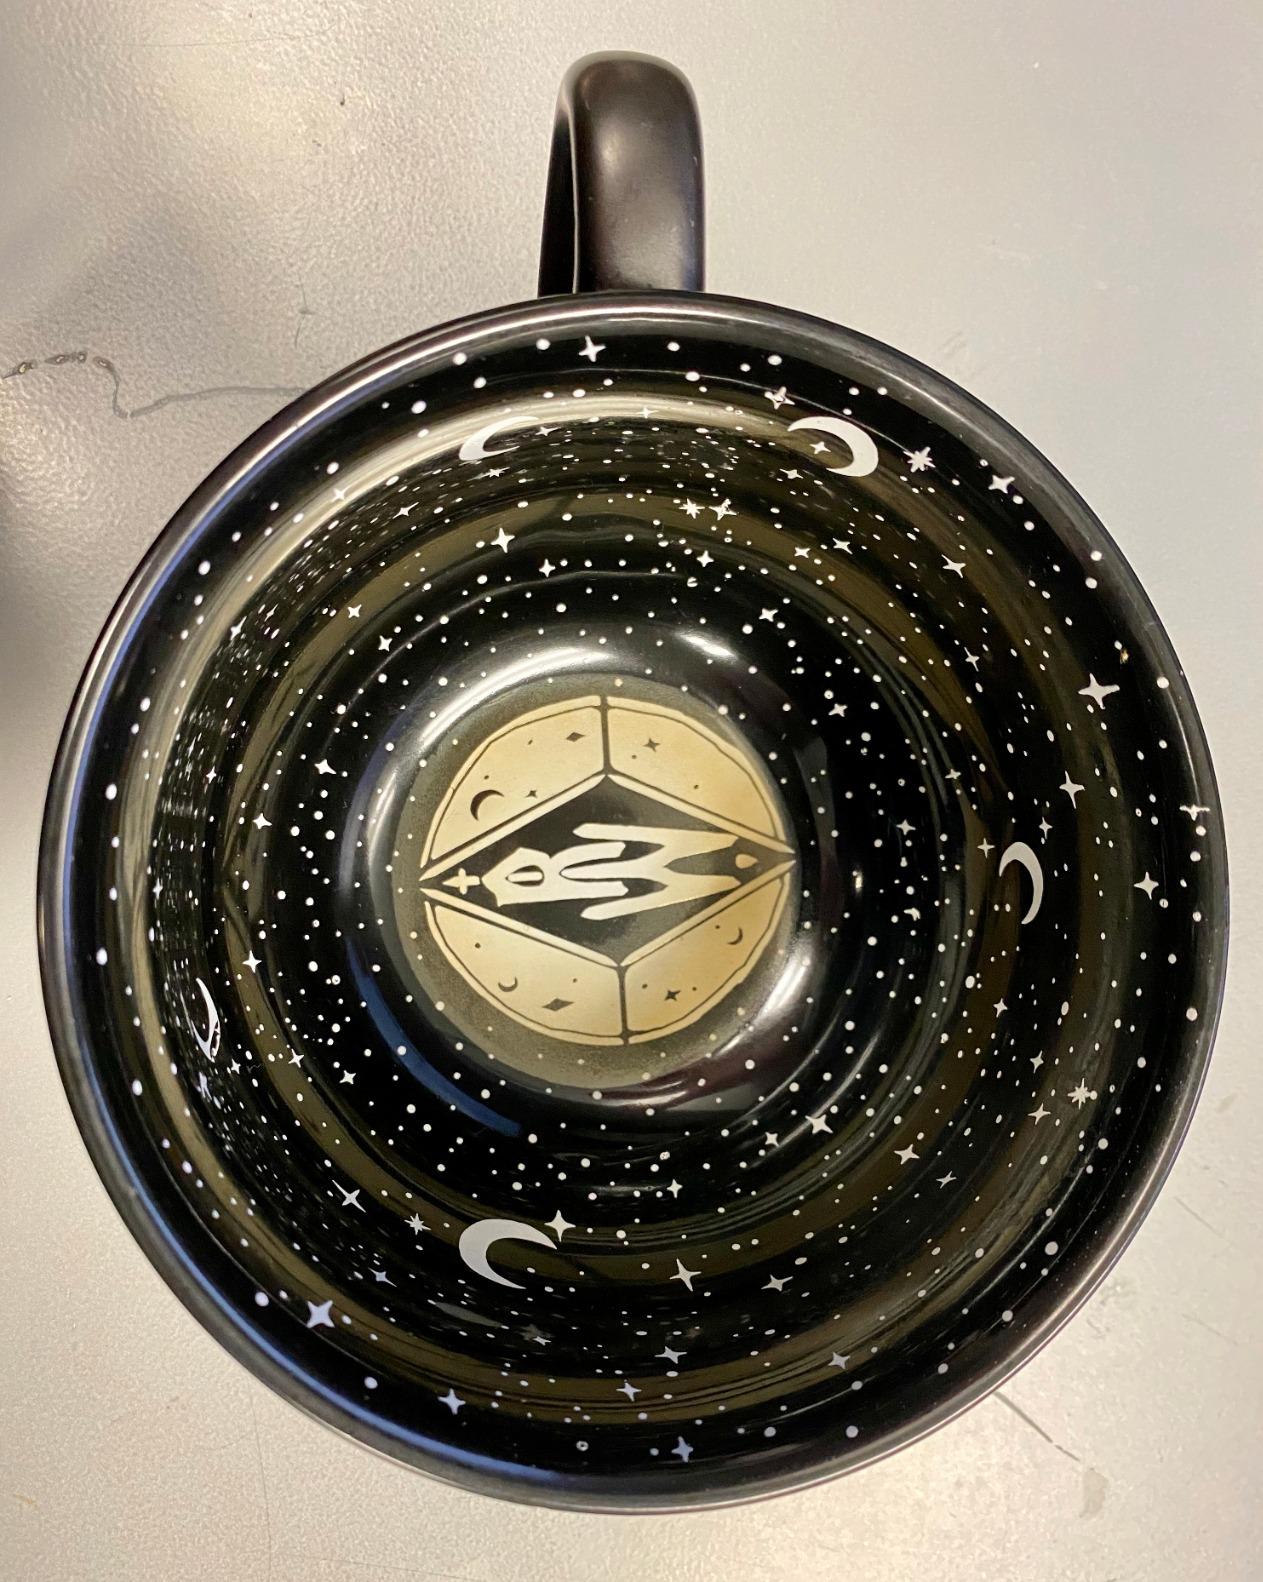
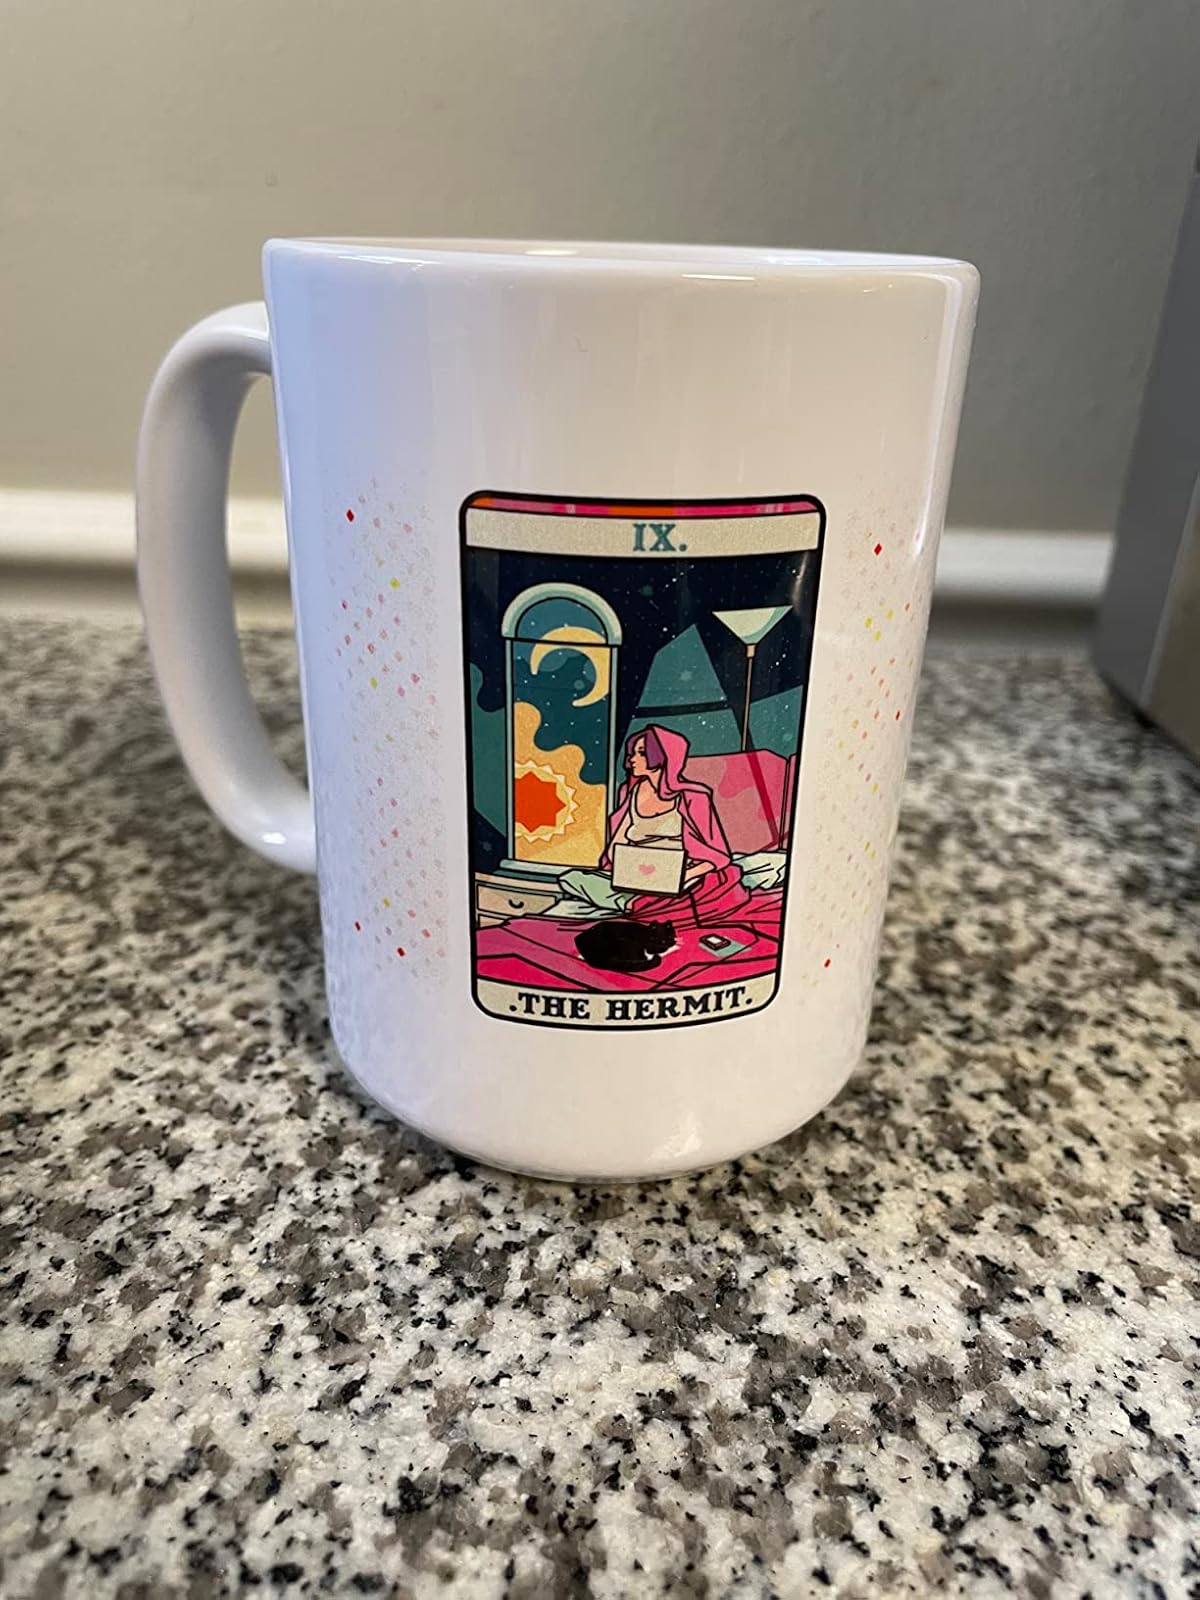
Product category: items_mug
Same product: no